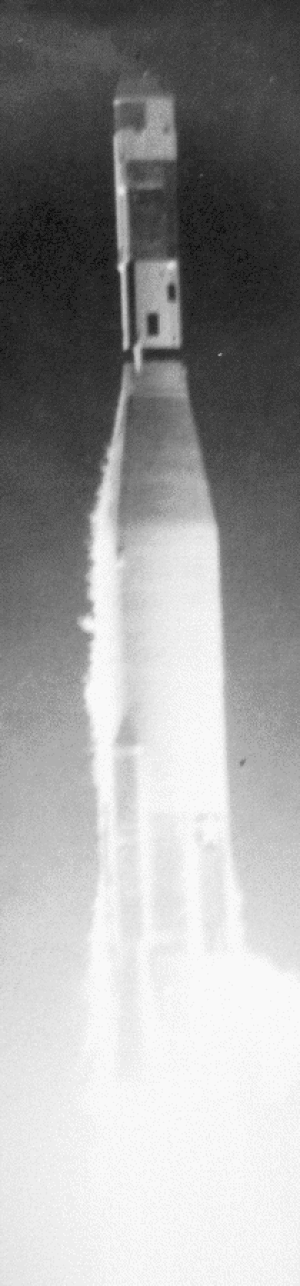
Le projet West Ford est un dispositif de télécommunications spatial passif testé par le Lincoln Laboratory du Massachusetts Institute of Technology à la demande de l'Armée américaine au début des années 1960. L'Armée souhaitait disposer d'un système de communications militaire à grande distance fiable, pouvant remplacer les câbles sous-marins dans la perspective d'un conflit avec l'Union soviétique. Le projet reposait sur la création d'une ionosphère artificielle autour de la Terre constituée de plusieurs centaines de millions d'aiguilles formant un réflecteur passif pour les émissions radio. Deux tentatives eurent lieu : en 1961 la dispersion des aiguilles ne s'effectua pas correctement. La deuxième tentative, en 1963, permit de vérifier le fonctionnement du dispositif. Les rapides progrès dans la mise au point des satellites de télécommunications mirent un terme au projet qui s'était par ailleurs heurté aux objections des autres nations et à la communauté des astronomes. La plupart des aiguilles, placées sur une orbite polaire à plus de 3 500 km d'altitude, ont effectué depuis leur rentrée atmosphérique.